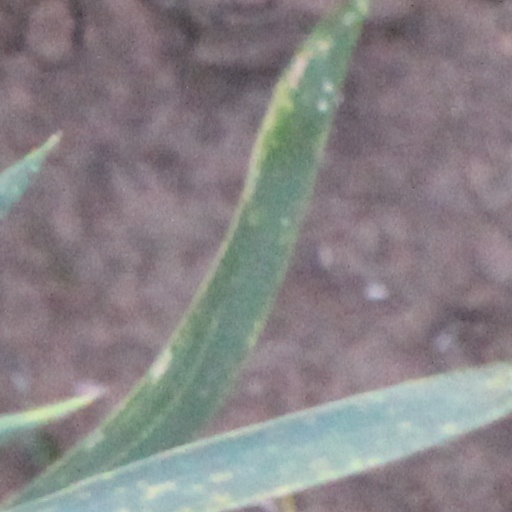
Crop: wheat